Answer in natural language. How many HousePlants are visible in the scene? Choose between the following options: 4, 0, 1, 2 or 3
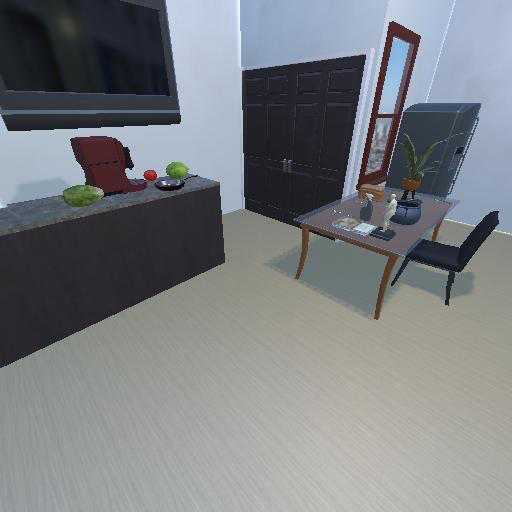
<answer>1</answer>